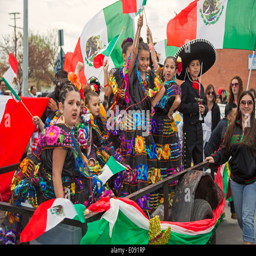
children in traditional dress on a float in the annual parade